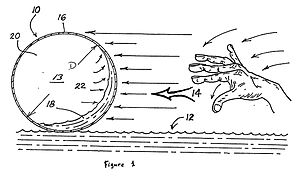
Waterball / Galleri
Waterball, er et legetøj til anvendelse på vand, som findes i forskellige udførelser.